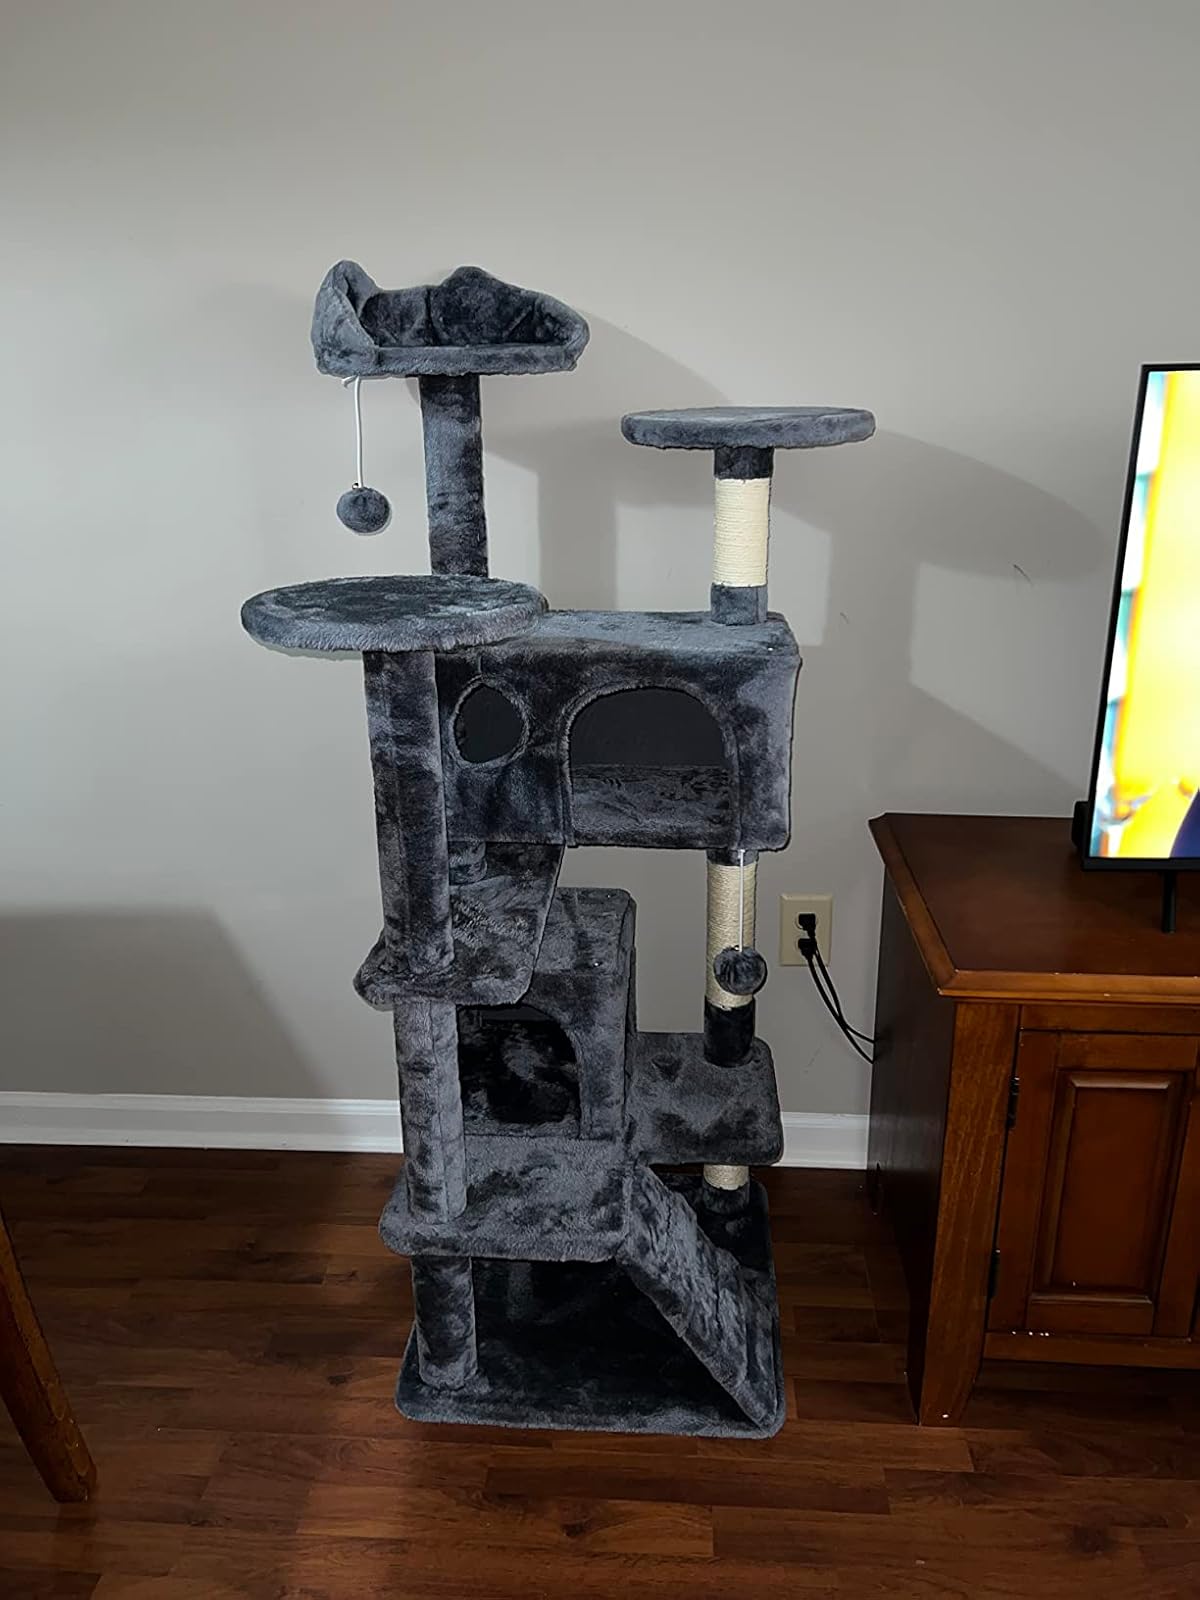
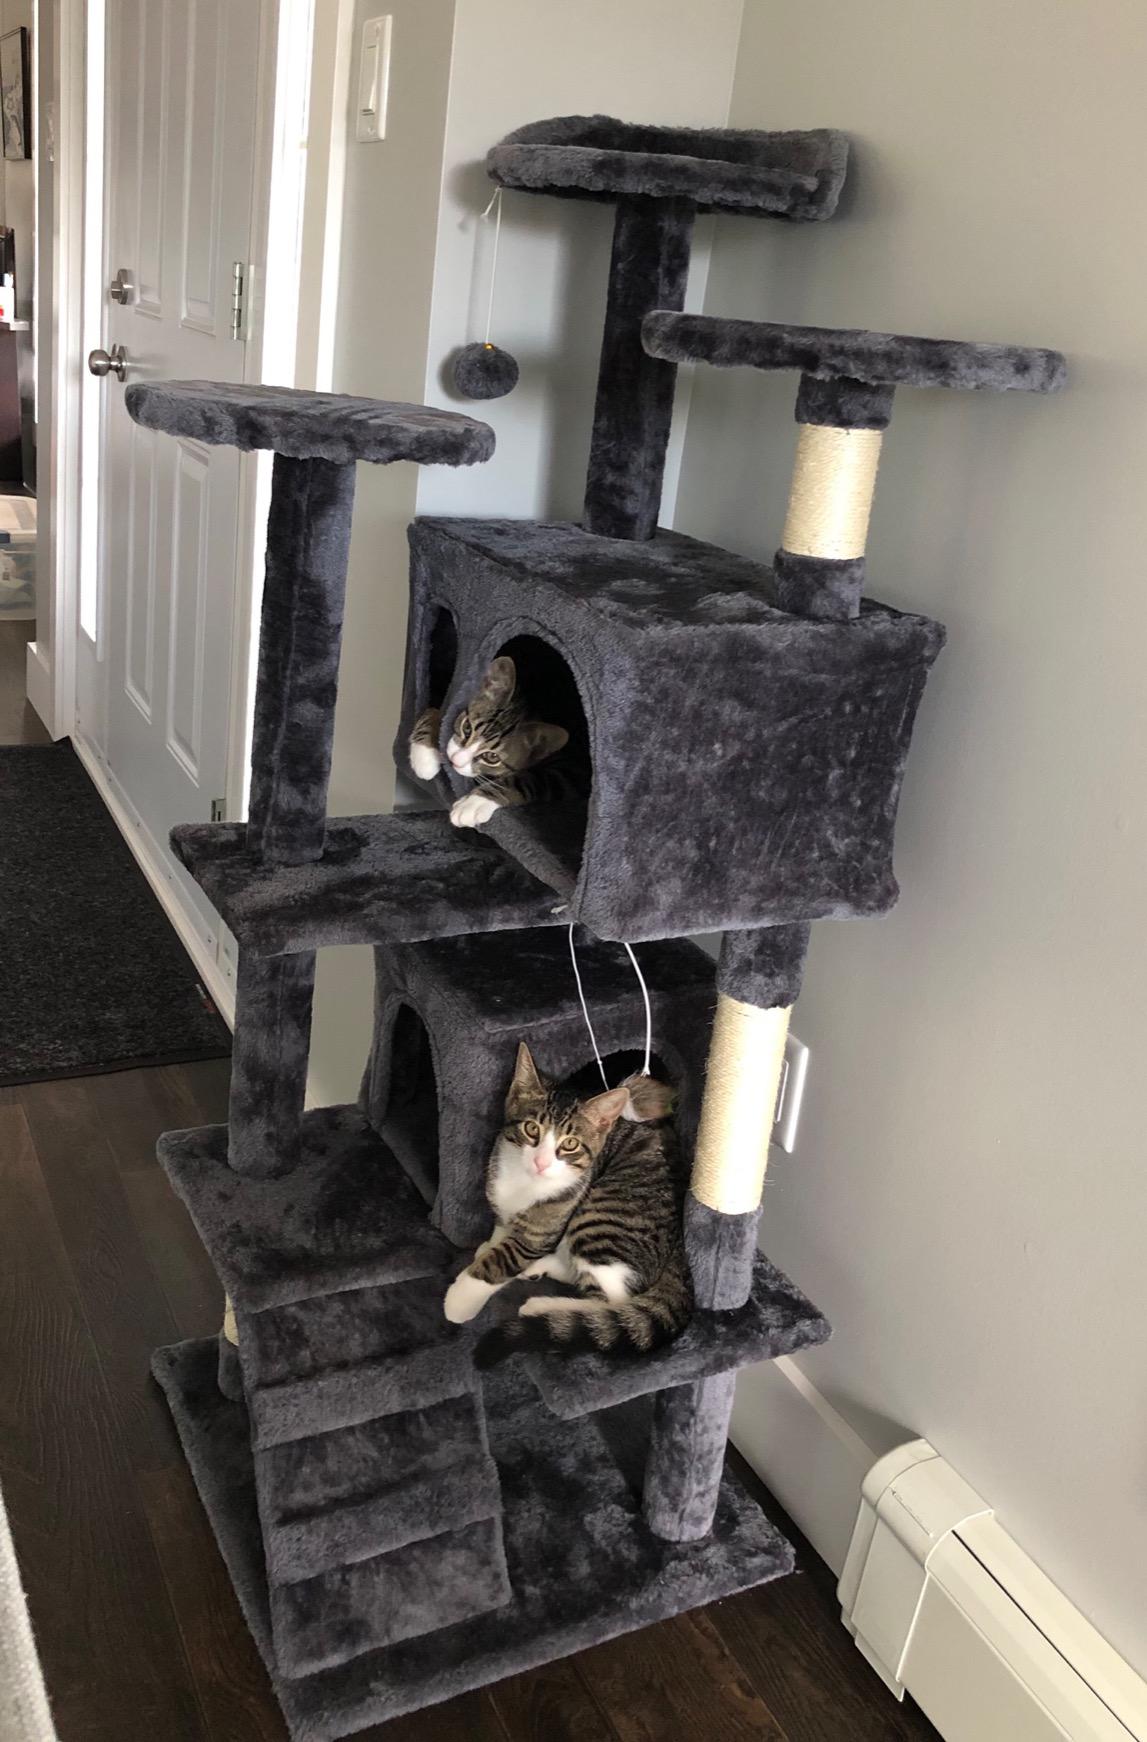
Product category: items_cat tree
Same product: yes